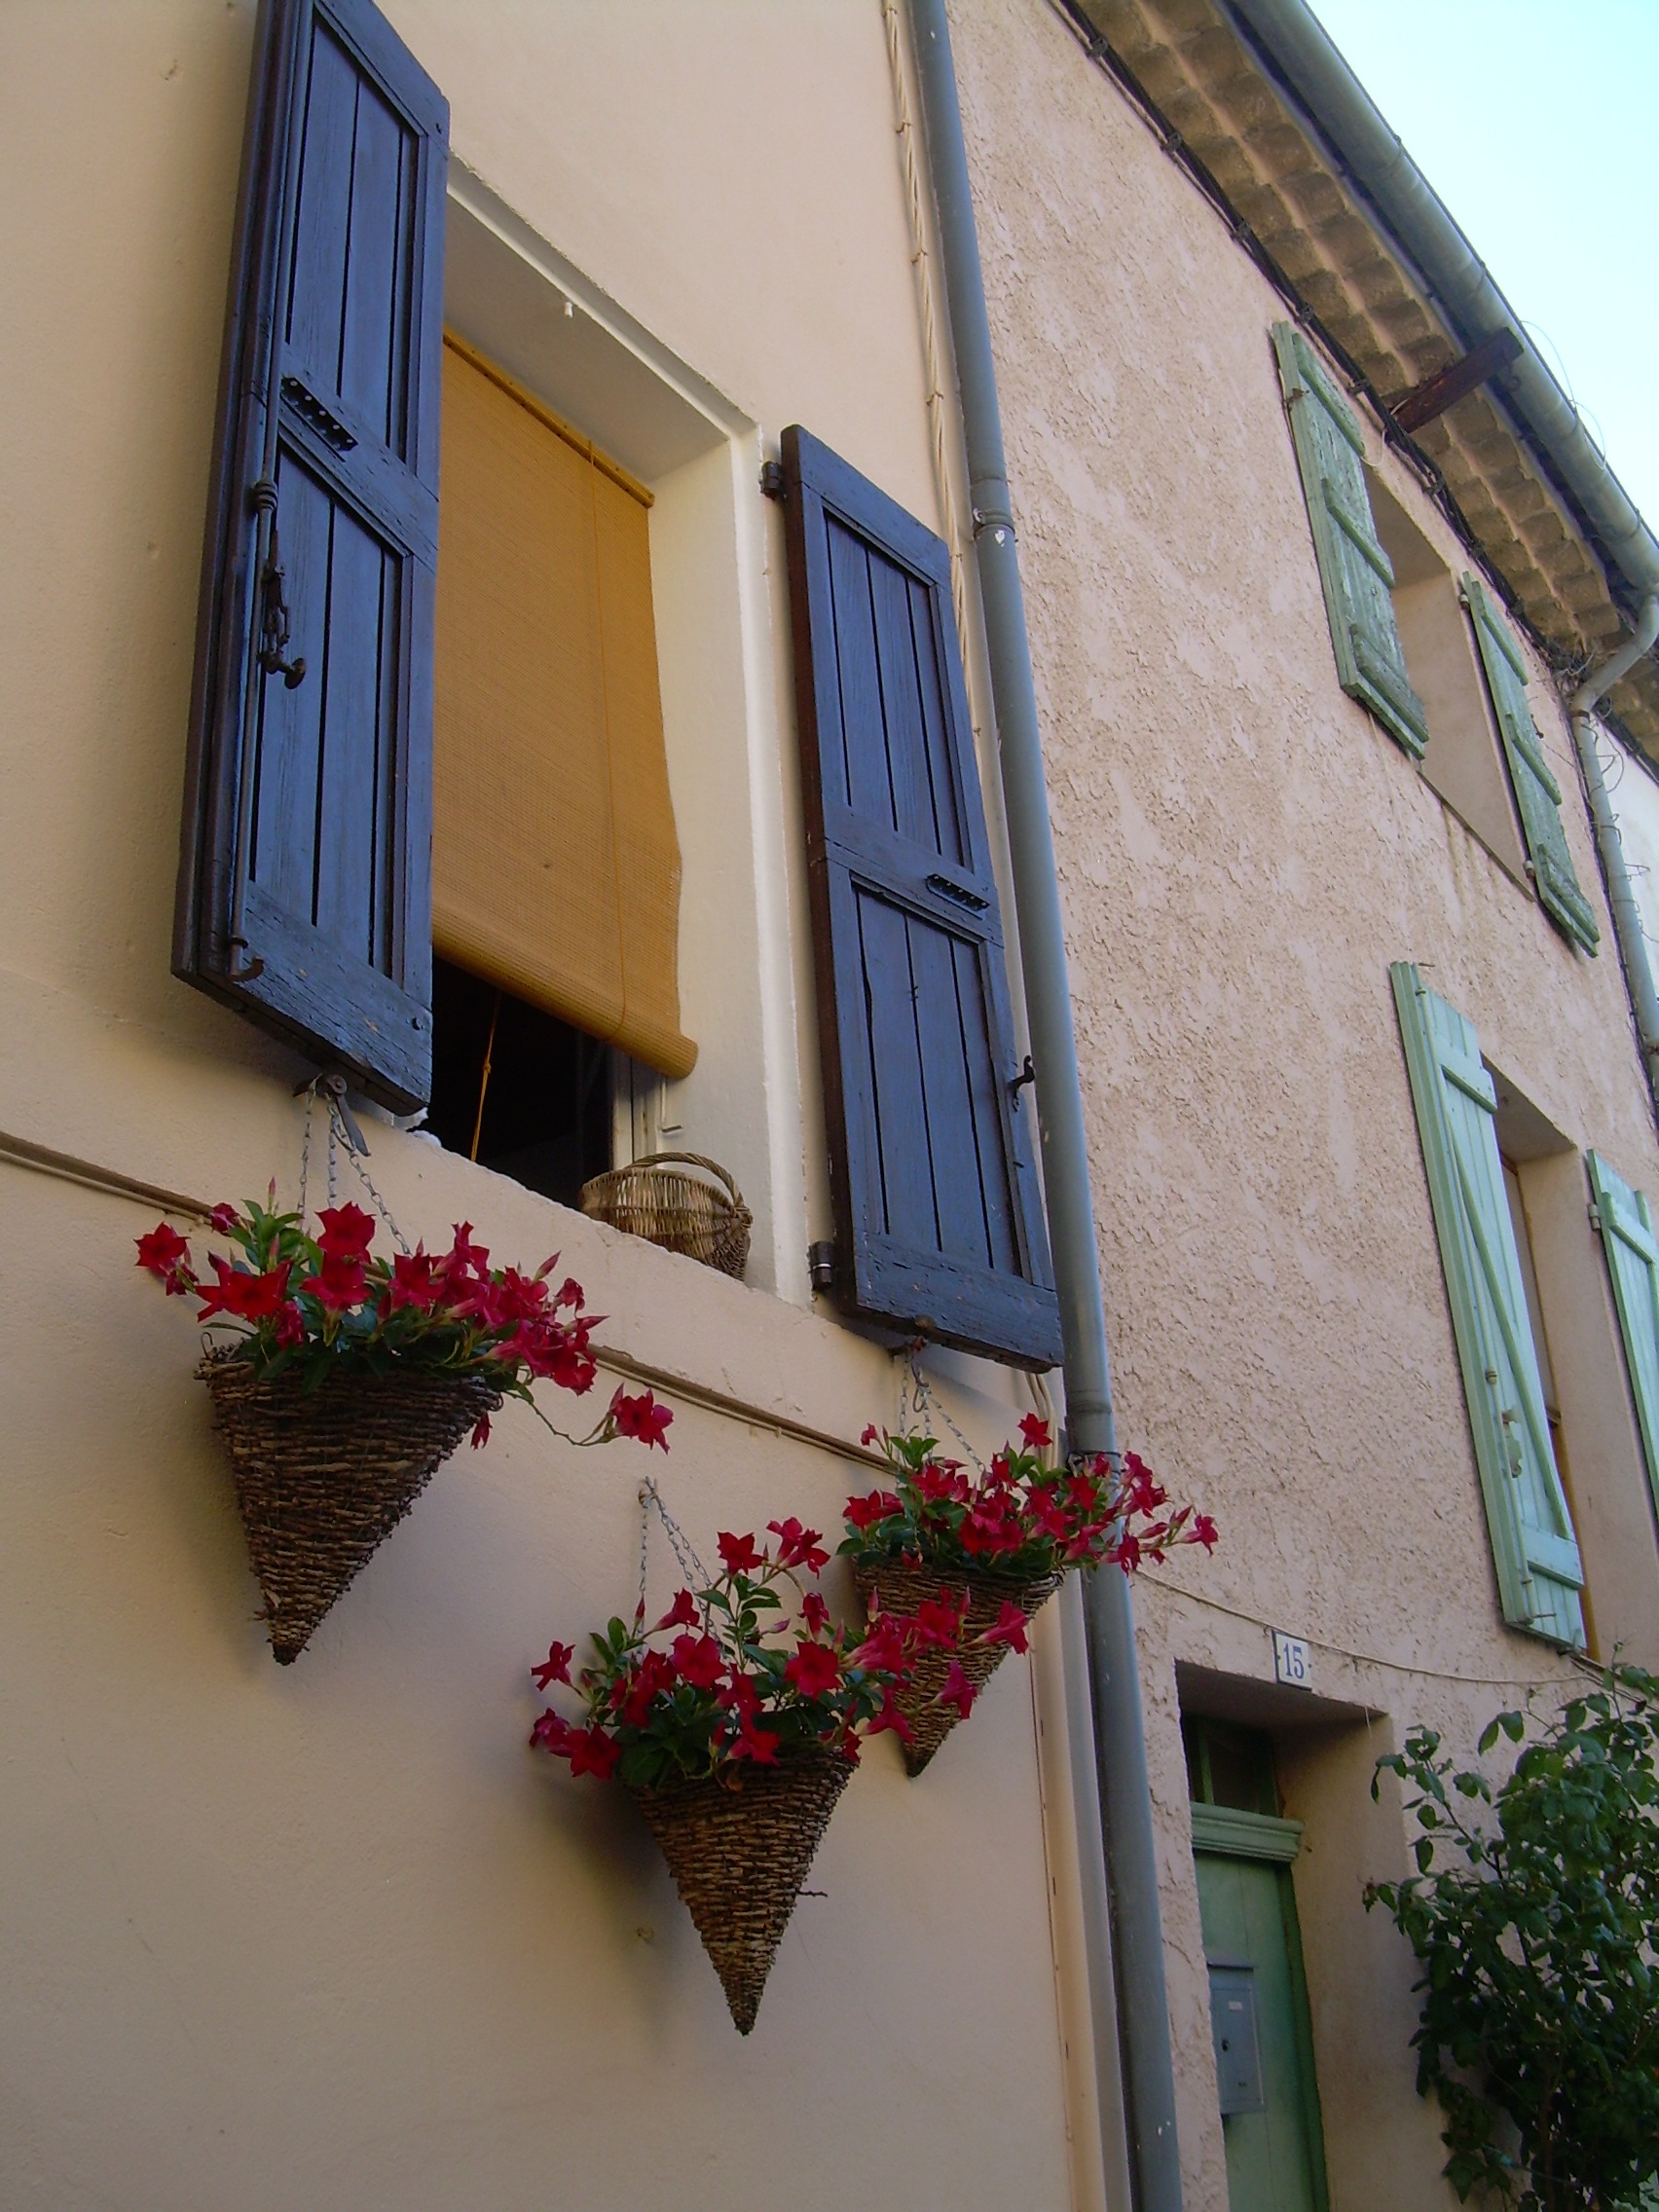
house, window, home, wall, balcony, france, decoration, color, facade, property, interior design, provence